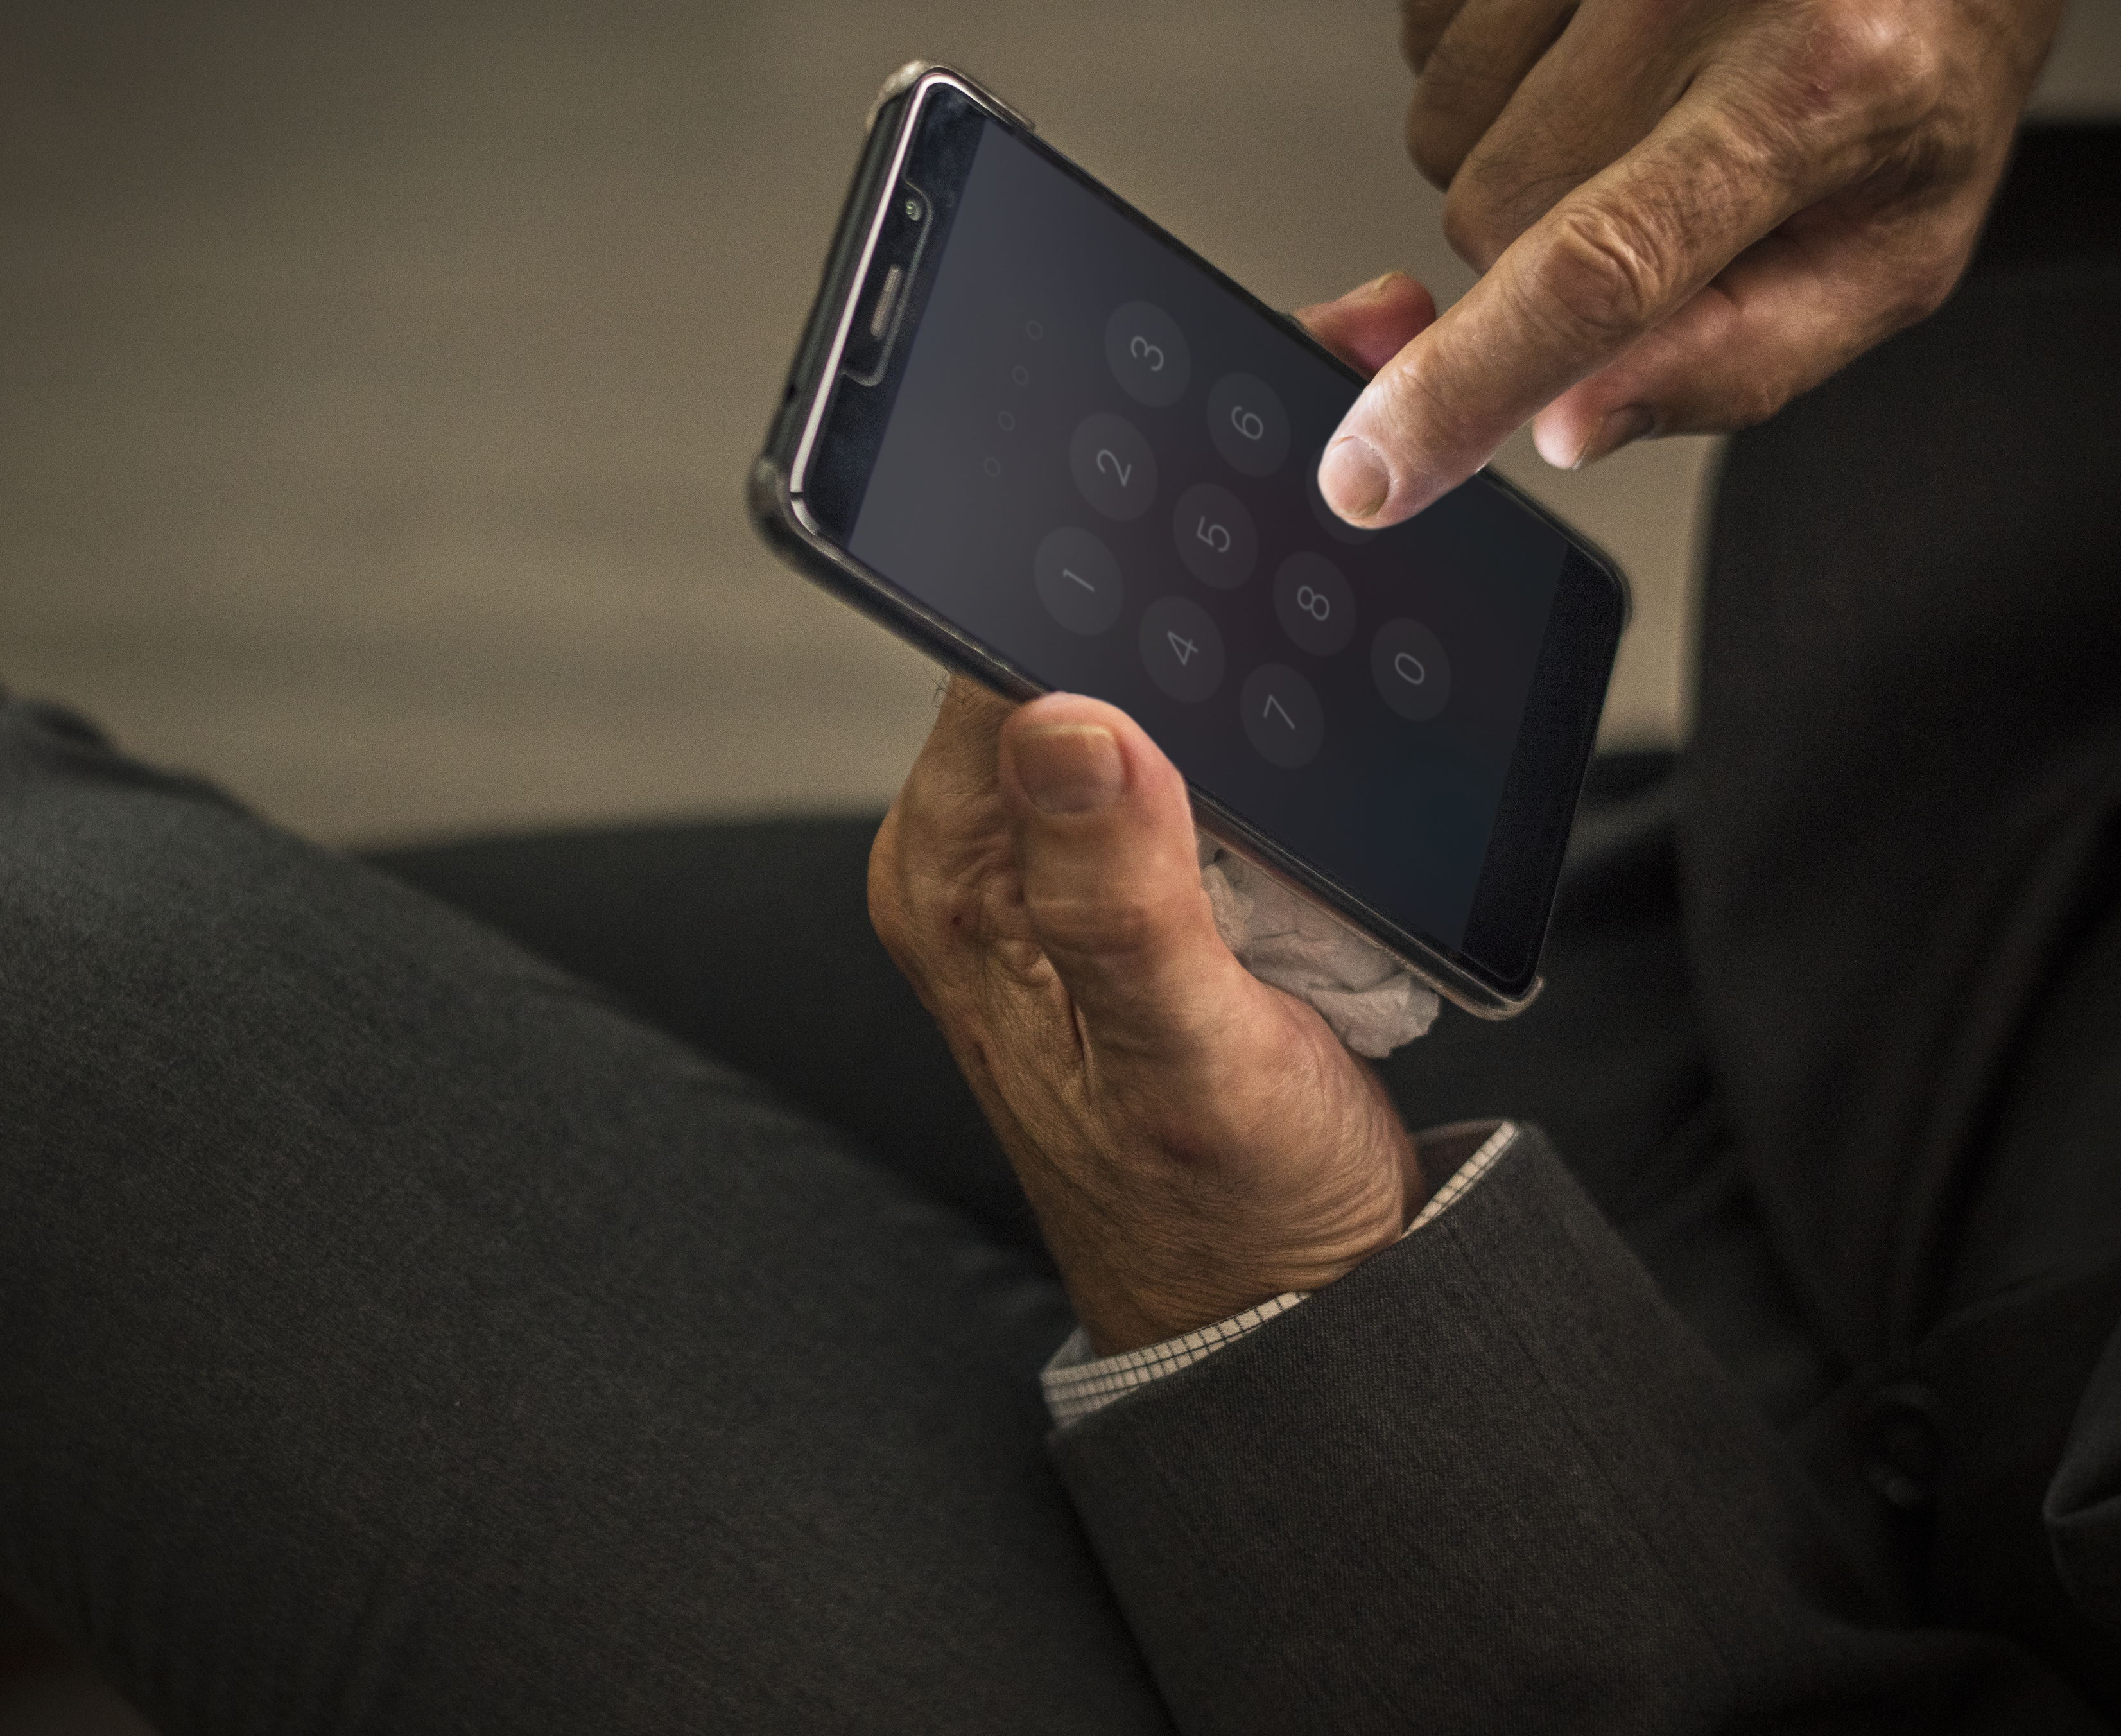
adult, american, application, boss, business, businessman, call, calling, checking, copy space, design space, device, digital, european, guy, hand, holding, internet, leisure, lifestyle, looking, man, manager, messaging, office, one, person, phone, playing, professional, scrolling, smartphone, sms, suit, technology, text, texting, touching, using, westerner, white, wifi, wireless, working, mobile phone, gadget, electronic device, communication device, cellular network, portable communications device, finger, feature phone, electronics, telephone, multimedia